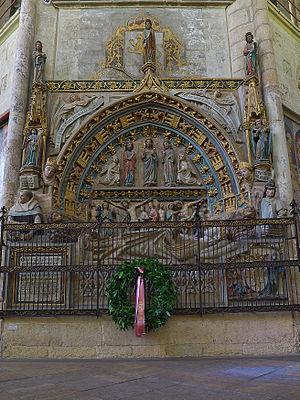
Ordoño II, mort en 924 à León, est roi de Galice de 910 à 924 et de León à partir de 914.